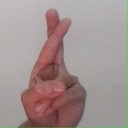
अक्षर: र